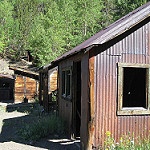
Scene: Outdoor